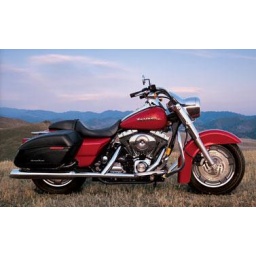
my bike in mountains